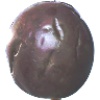
Label: Passion Fruit 1